Witch trials in Virginia

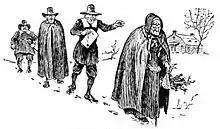
"Opening of the Witch Hunting Season" from "Bill Nye's History of the United States" (1894)

During a 104-year period from 1626 to 1730, there are documented Virginia Witch Trials, hearings and prosecutions of people accused of witchcraft in Colonial Virginia. More than two dozen people are documented having been accused, including two men. Virginia was the first colony to have a formal accusation of witchcraft in 1626, and the first formal witch trial in 1641.